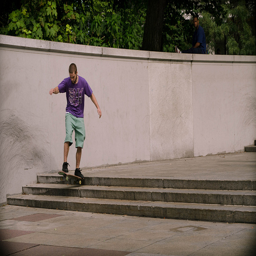
A man riding a skateboard down a row of cement steps.
The skateboarder rides down a short flight of stairs.
A young man going down the steps on a skateboard
A bearded skateboarder attempting a stunt on three concrete steps.
A man in shorts and a purple shirt skateboarding down a set of stairs.